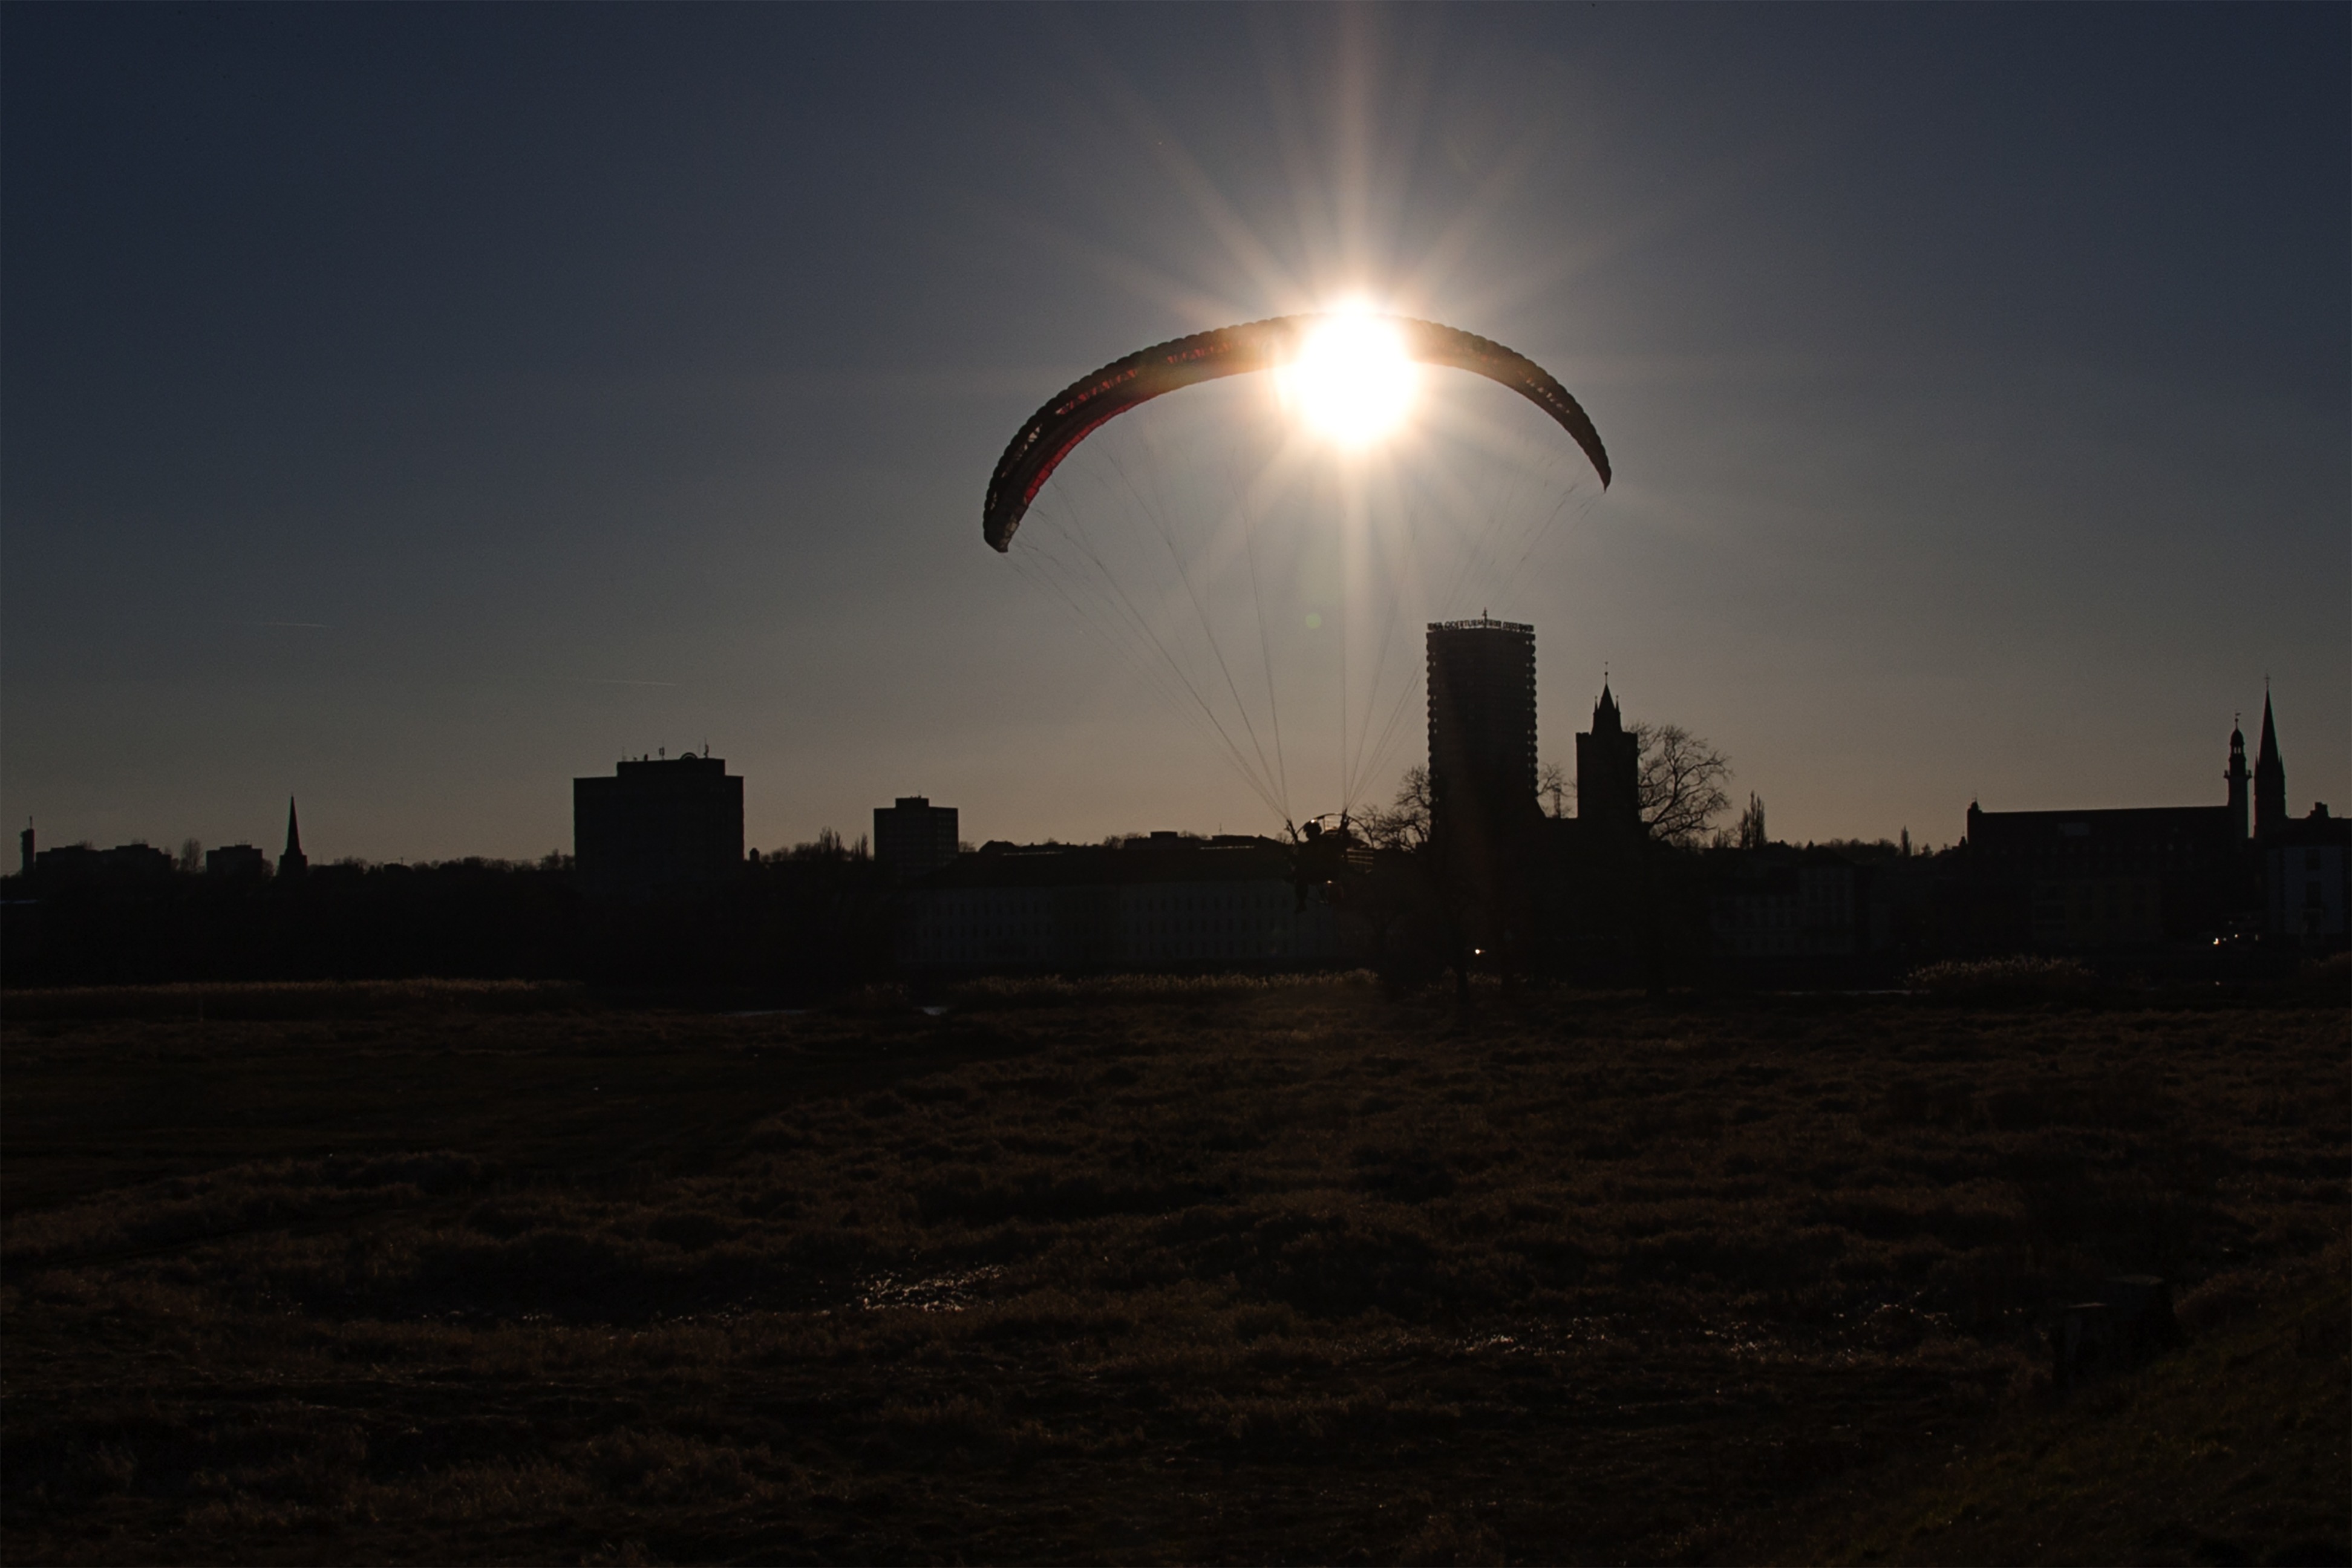
horizon, light, cloud, sky, sun, sunrise, sunset, night, sunlight, morning, view, dawn, atmosphere, dusk, evening, darkness, street light, moon, full moon, moonlight, hang glider, astronomical object, atmosphere of earth, s ubice